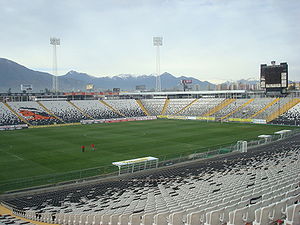
Copa América 2015 / Stadioner
Copa América 2015 blev afholdt i Chile i perioden fra den 11. juni til den 4. juli 2015. Turneringen blev arrangeret af CONMEBOL, der er Sydamerikas fodboldforbund.